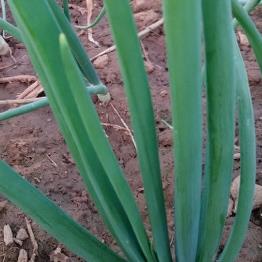
Crop: Onion
Condition: healthy-leaf